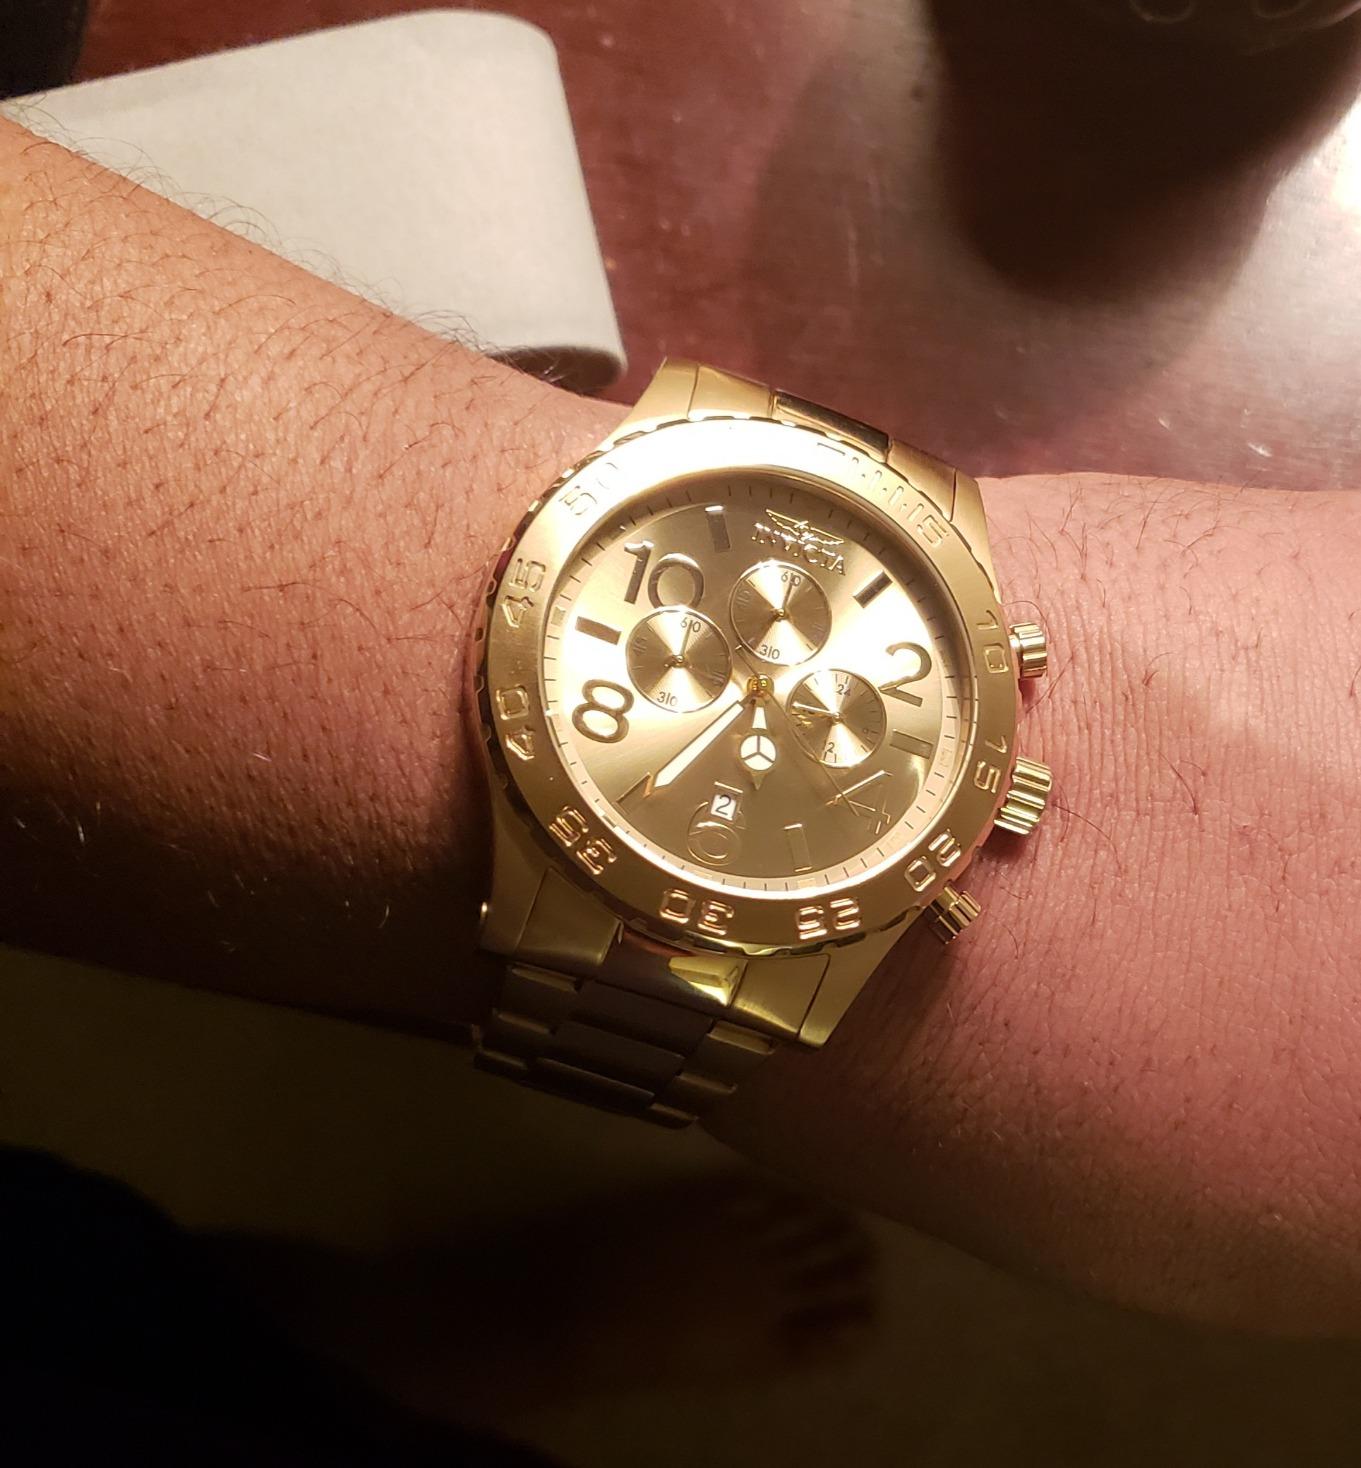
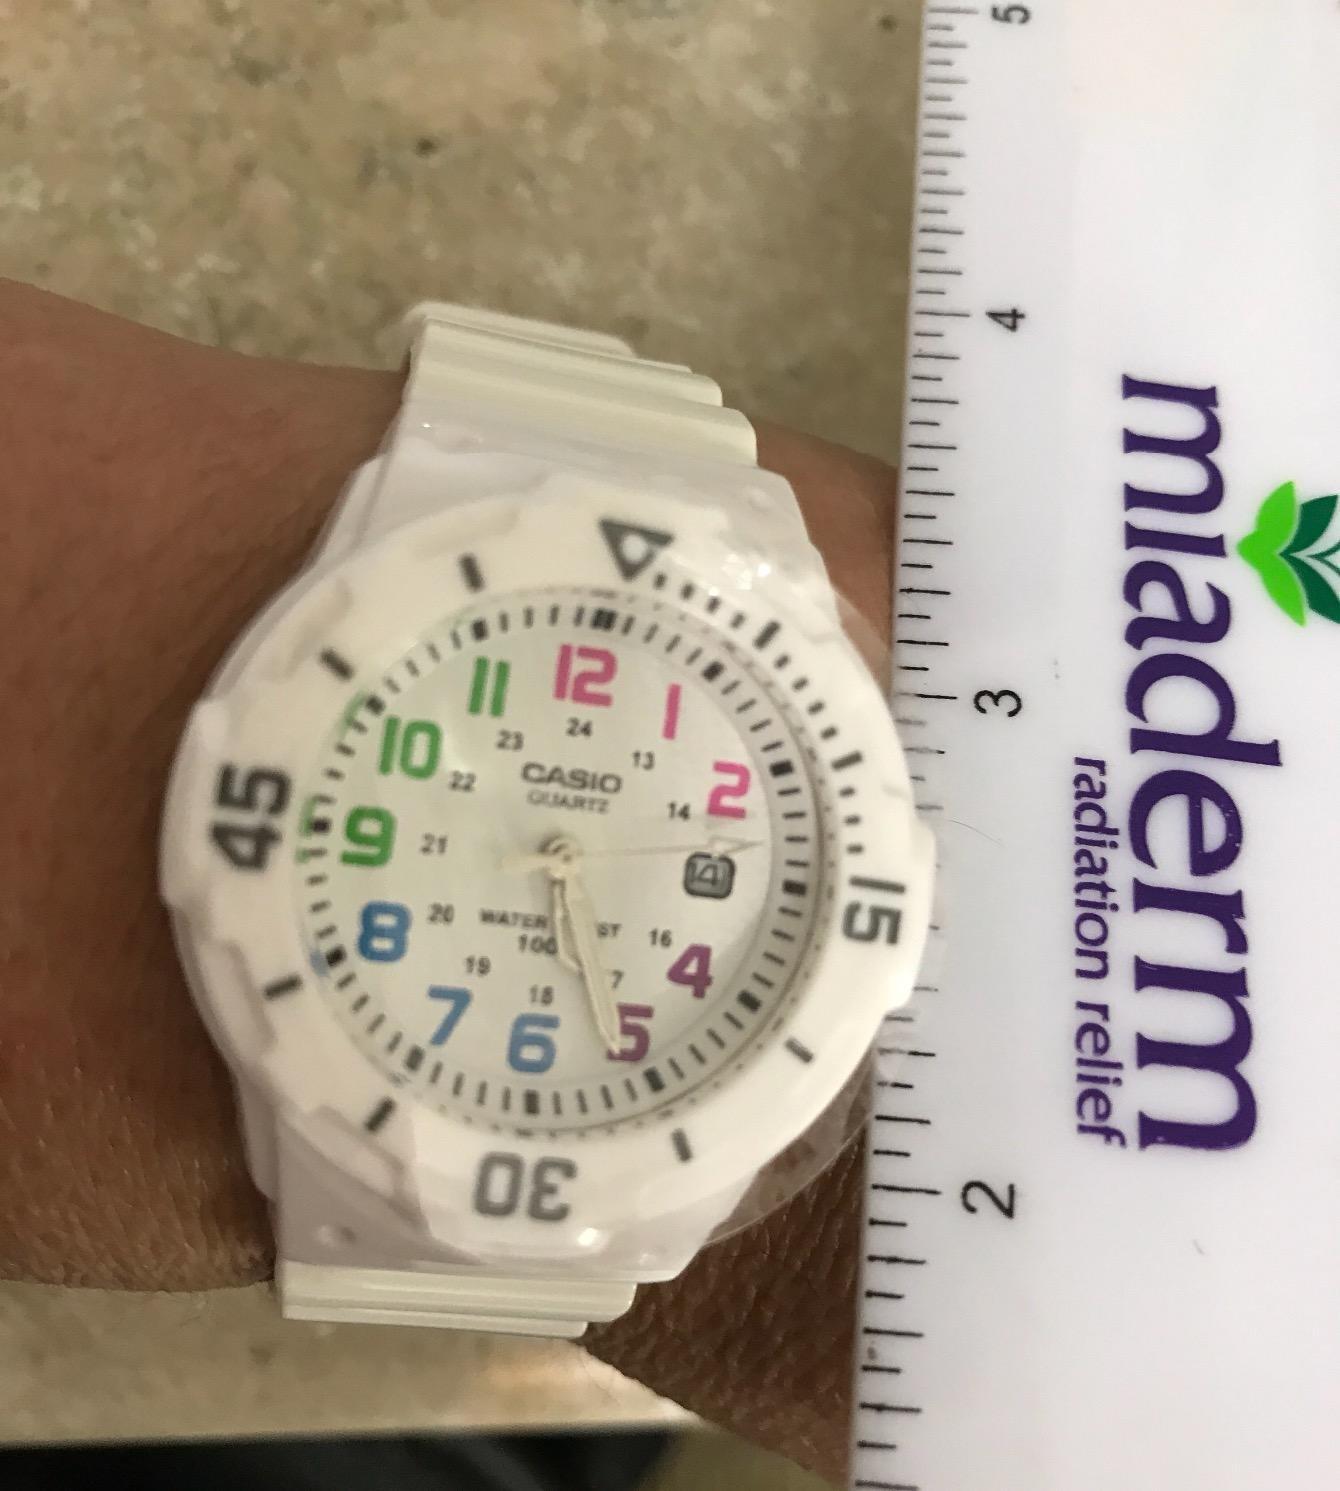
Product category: accessories_watch
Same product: no